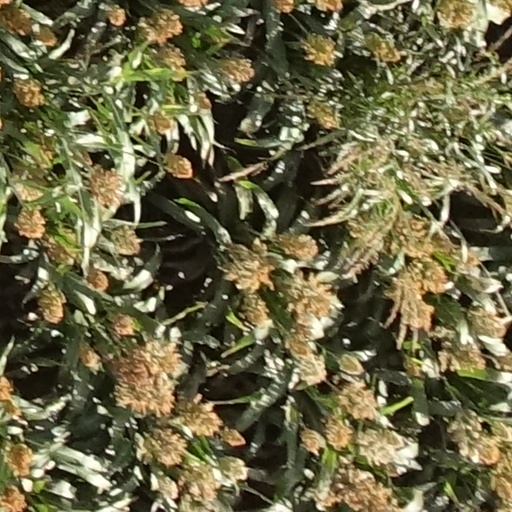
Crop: sorghum